Edith Gittins

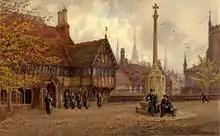

Gittins was born in Leicester in 1845, the daughter of a corn and flour dealer, Edward Gittins, and the third of five children. She was educated by Miss Drayton, many of whose pupils became prominent women of Leicester. She was an active member of the Unitarian Great Meeting Chapel, teaching in the Sunday School for over forty years. A watercolour artist and drawing teacher, she exhibited several landscape paintings at the Royal Academy and the New Walk Museum and Art Gallery, Leicester, holds several of her watercolours. Gittins helped to found a local branch of the Kyrle Society, a national organisation established in 1877 with the aim of bringing art, books and open spaces to the working class poor, under the slogan 'Bring beauty home to the people'. Strongly committed to women's suffrage, in 1886 she was a founding member of the Leicester Women's Liberal Association. She was on the committee of the Leicester Women's Suffrage Society, formed in 1887, a member of the Leicester branch of National Union of Women Workers and of Leicester Secular Society.